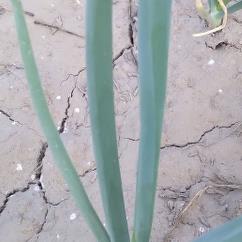
Crop: Onion
Condition: healthy-leaf